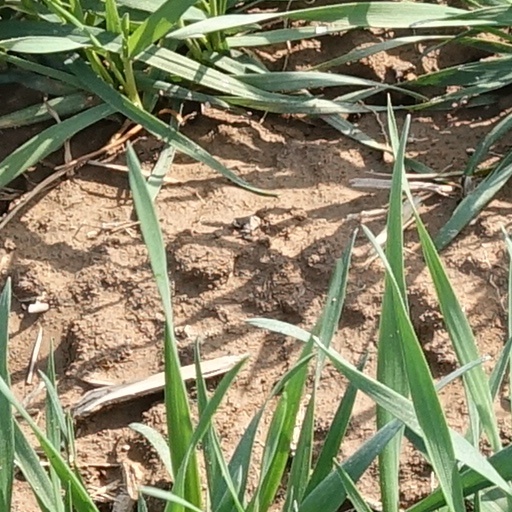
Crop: wheat